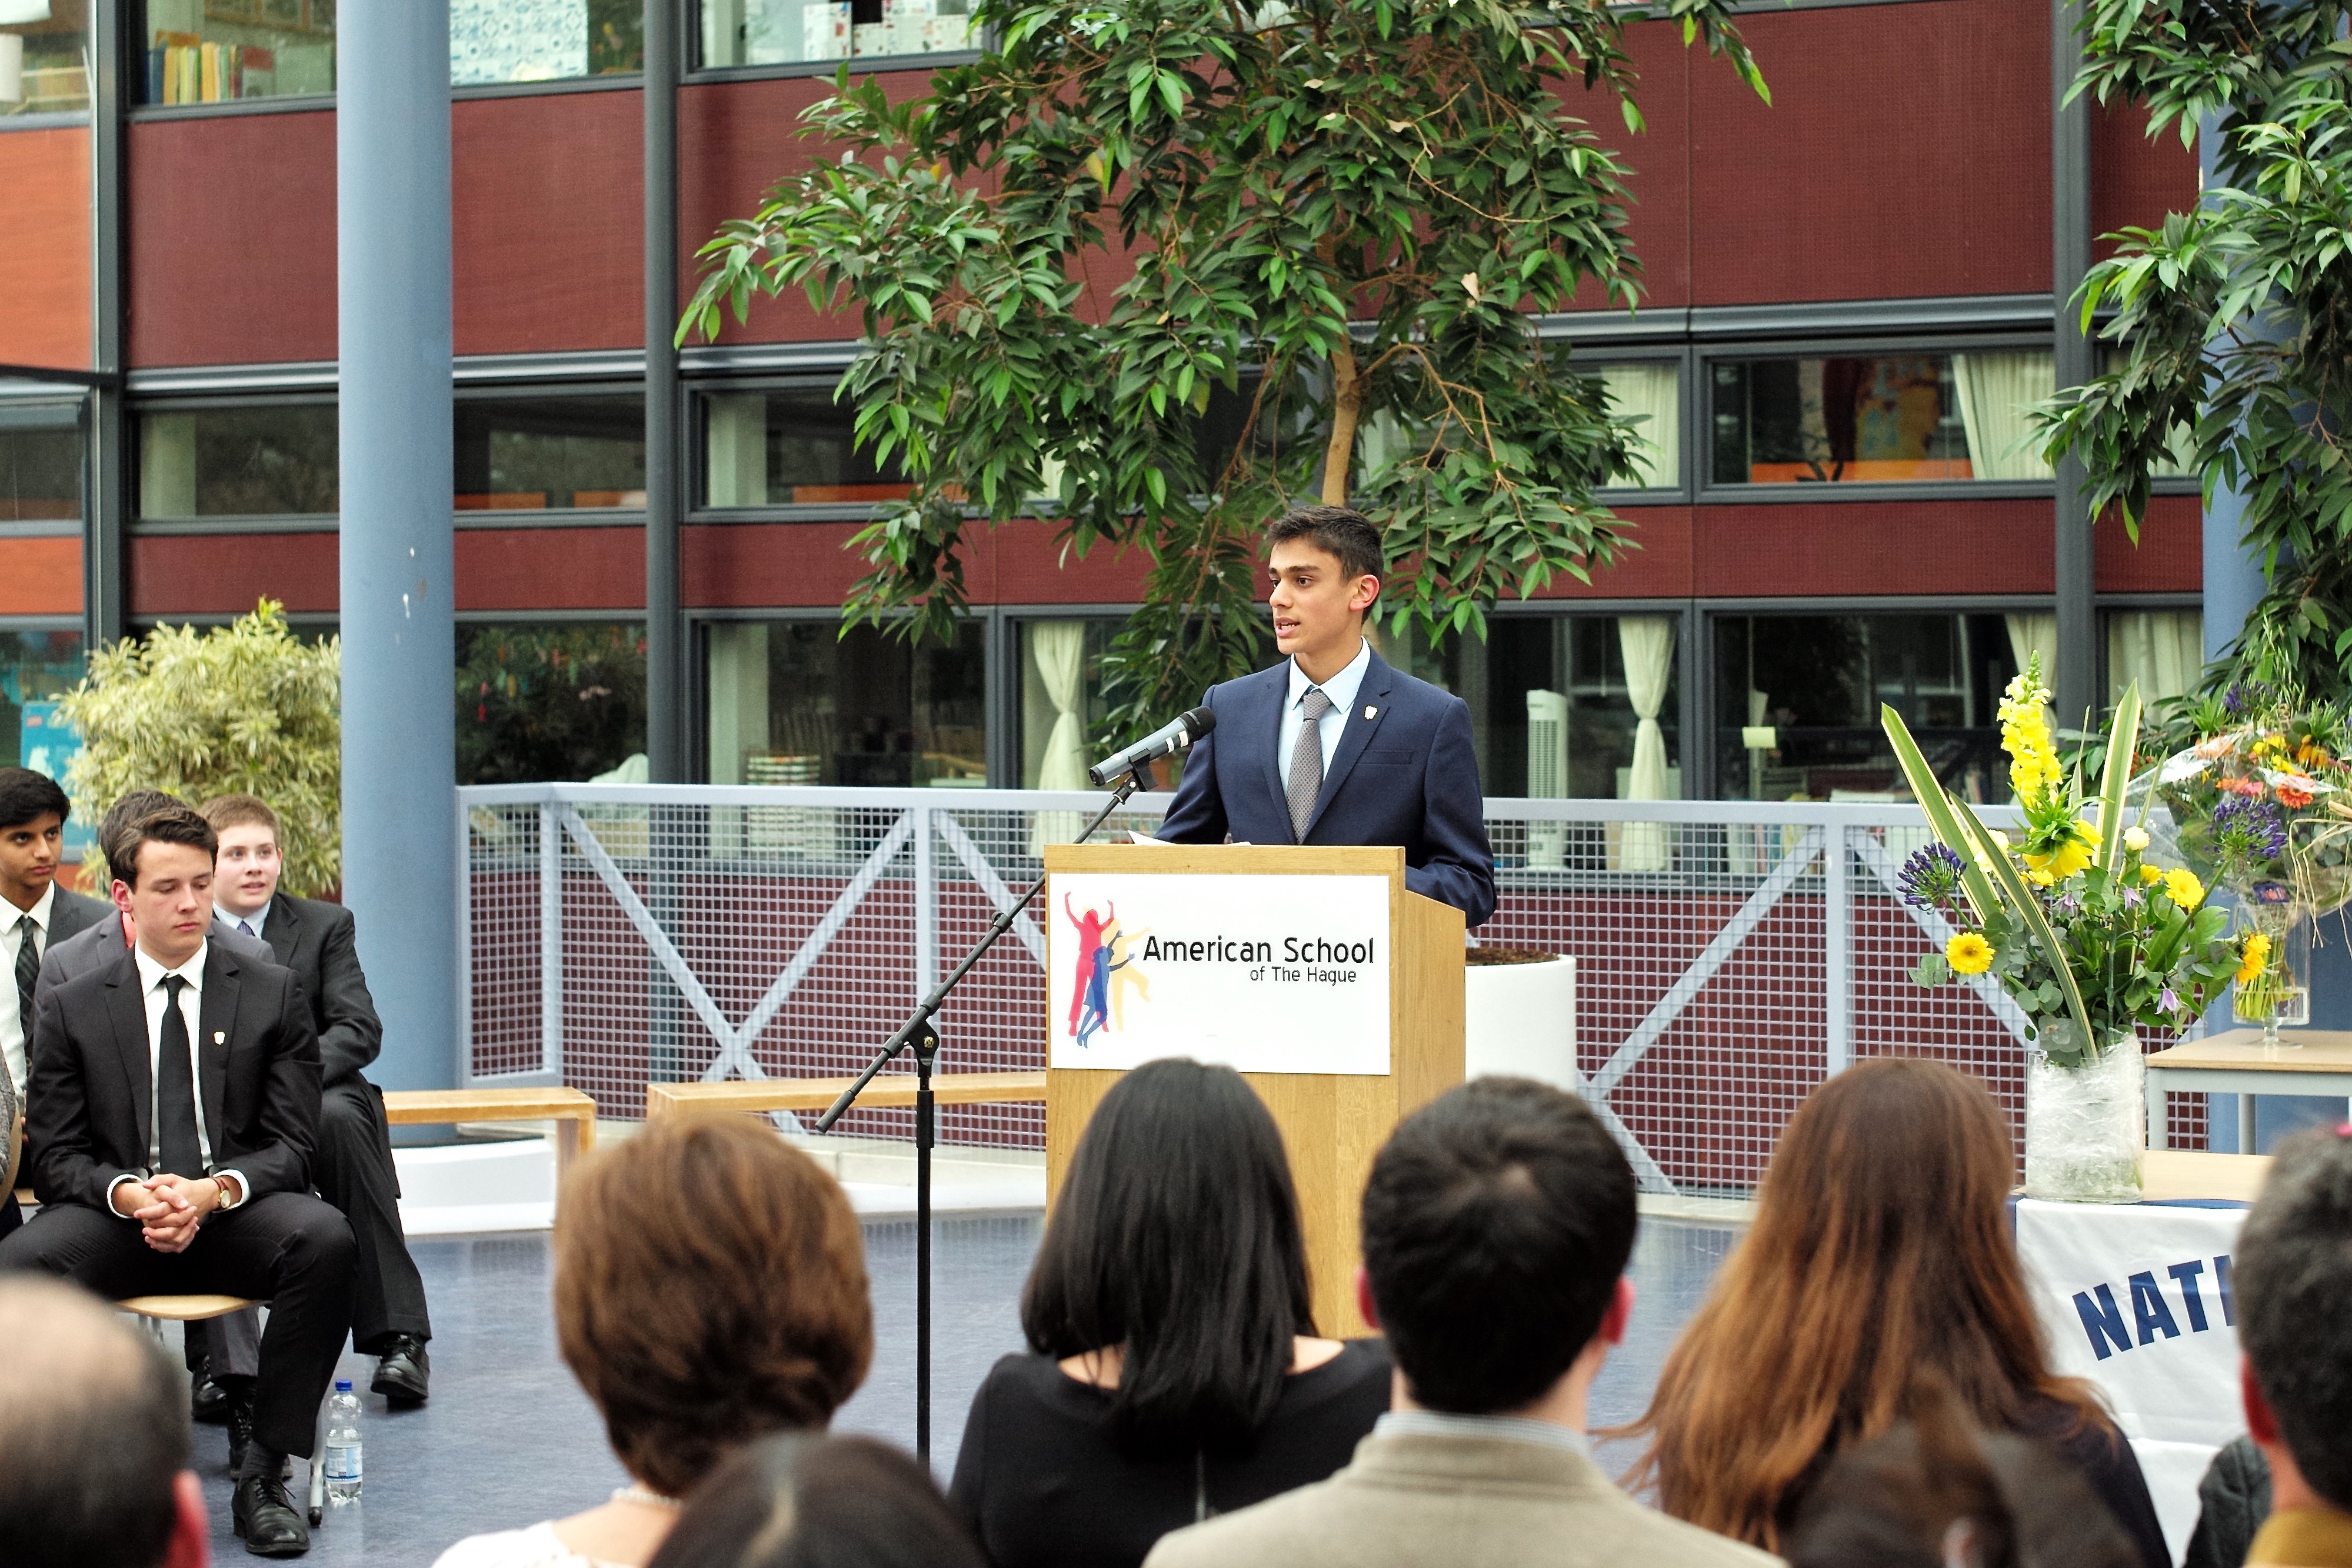
community, ash, education, 2015, national, holland, hague, netherlands, m, american, society, honor, school, campus, leica, 240, nhs, induction